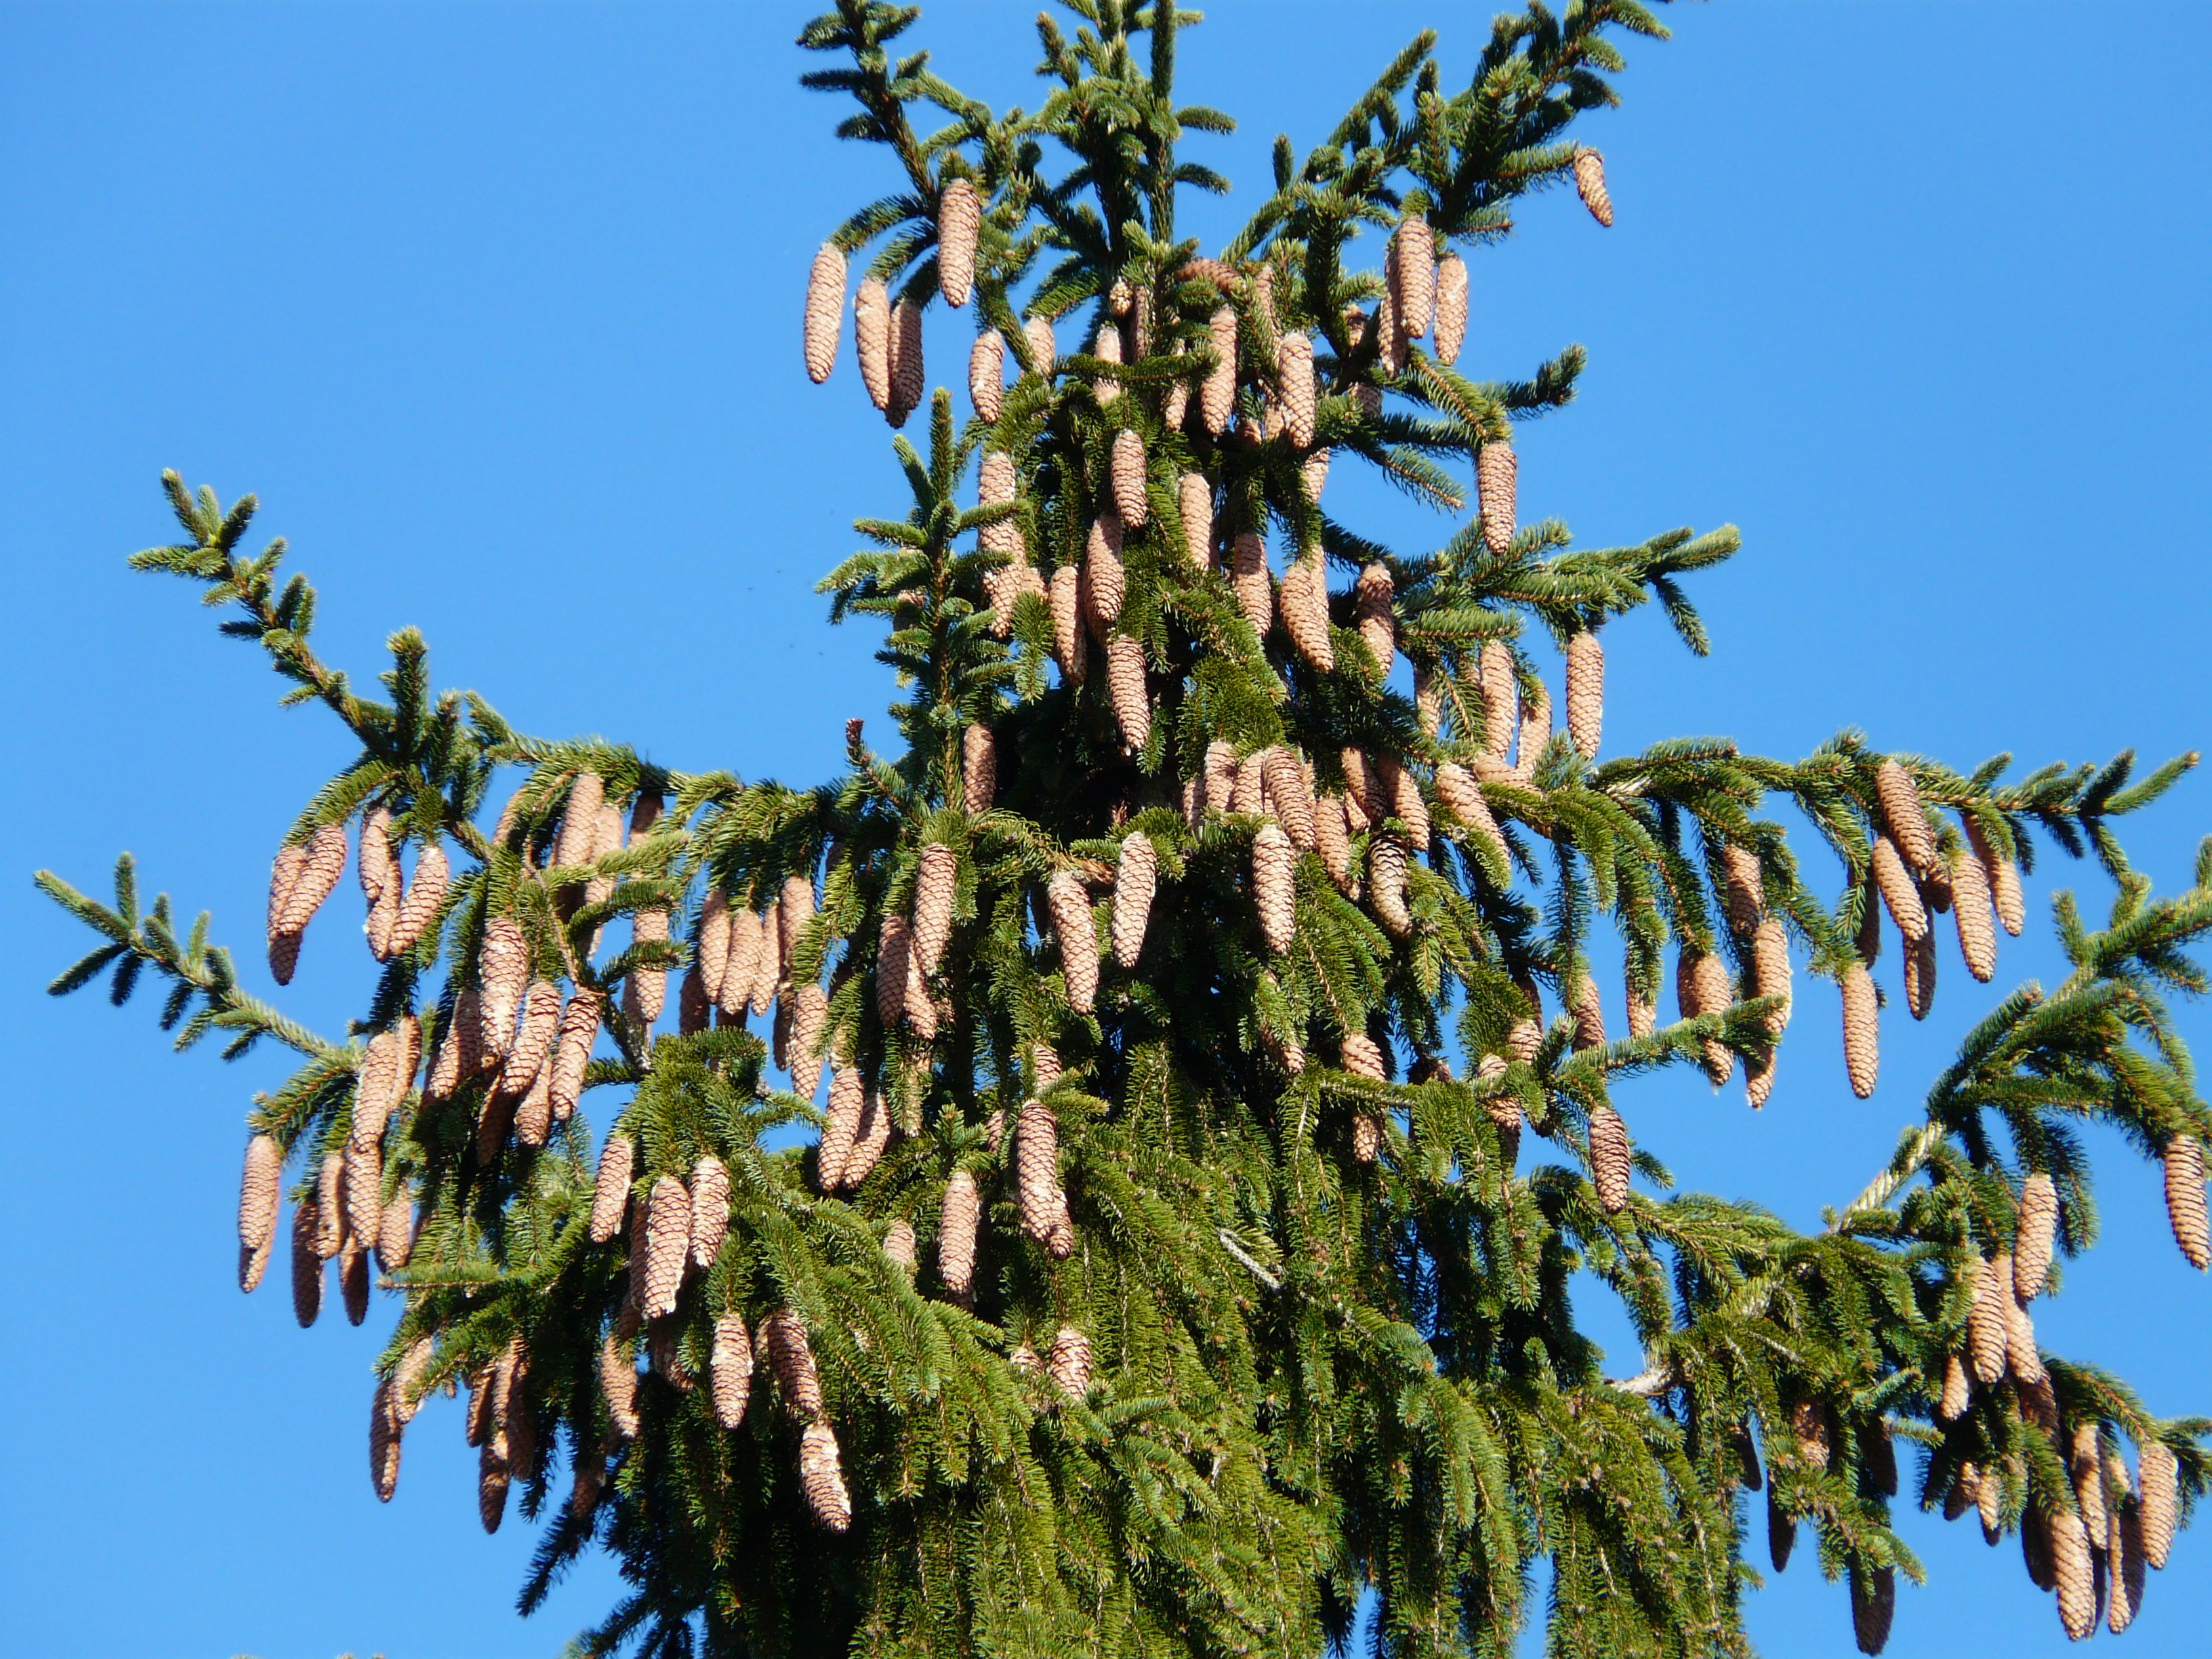
tree, branch, plant, flower, produce, botany, flora, conifer, tap, spruce, shrub, pine cones, picea, common spruce, flowering plant, picea abies, woody plant, land plant, red spruce